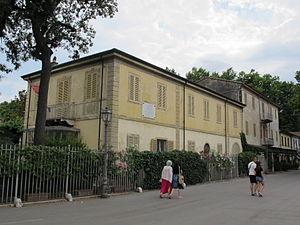
Les monuments nationaux italiens sont des sites ou des zones que l’État italien considèrent comme ayant des caractéristiques particulières et les placer en tant que points de symboles de référence à la communauté nationale.